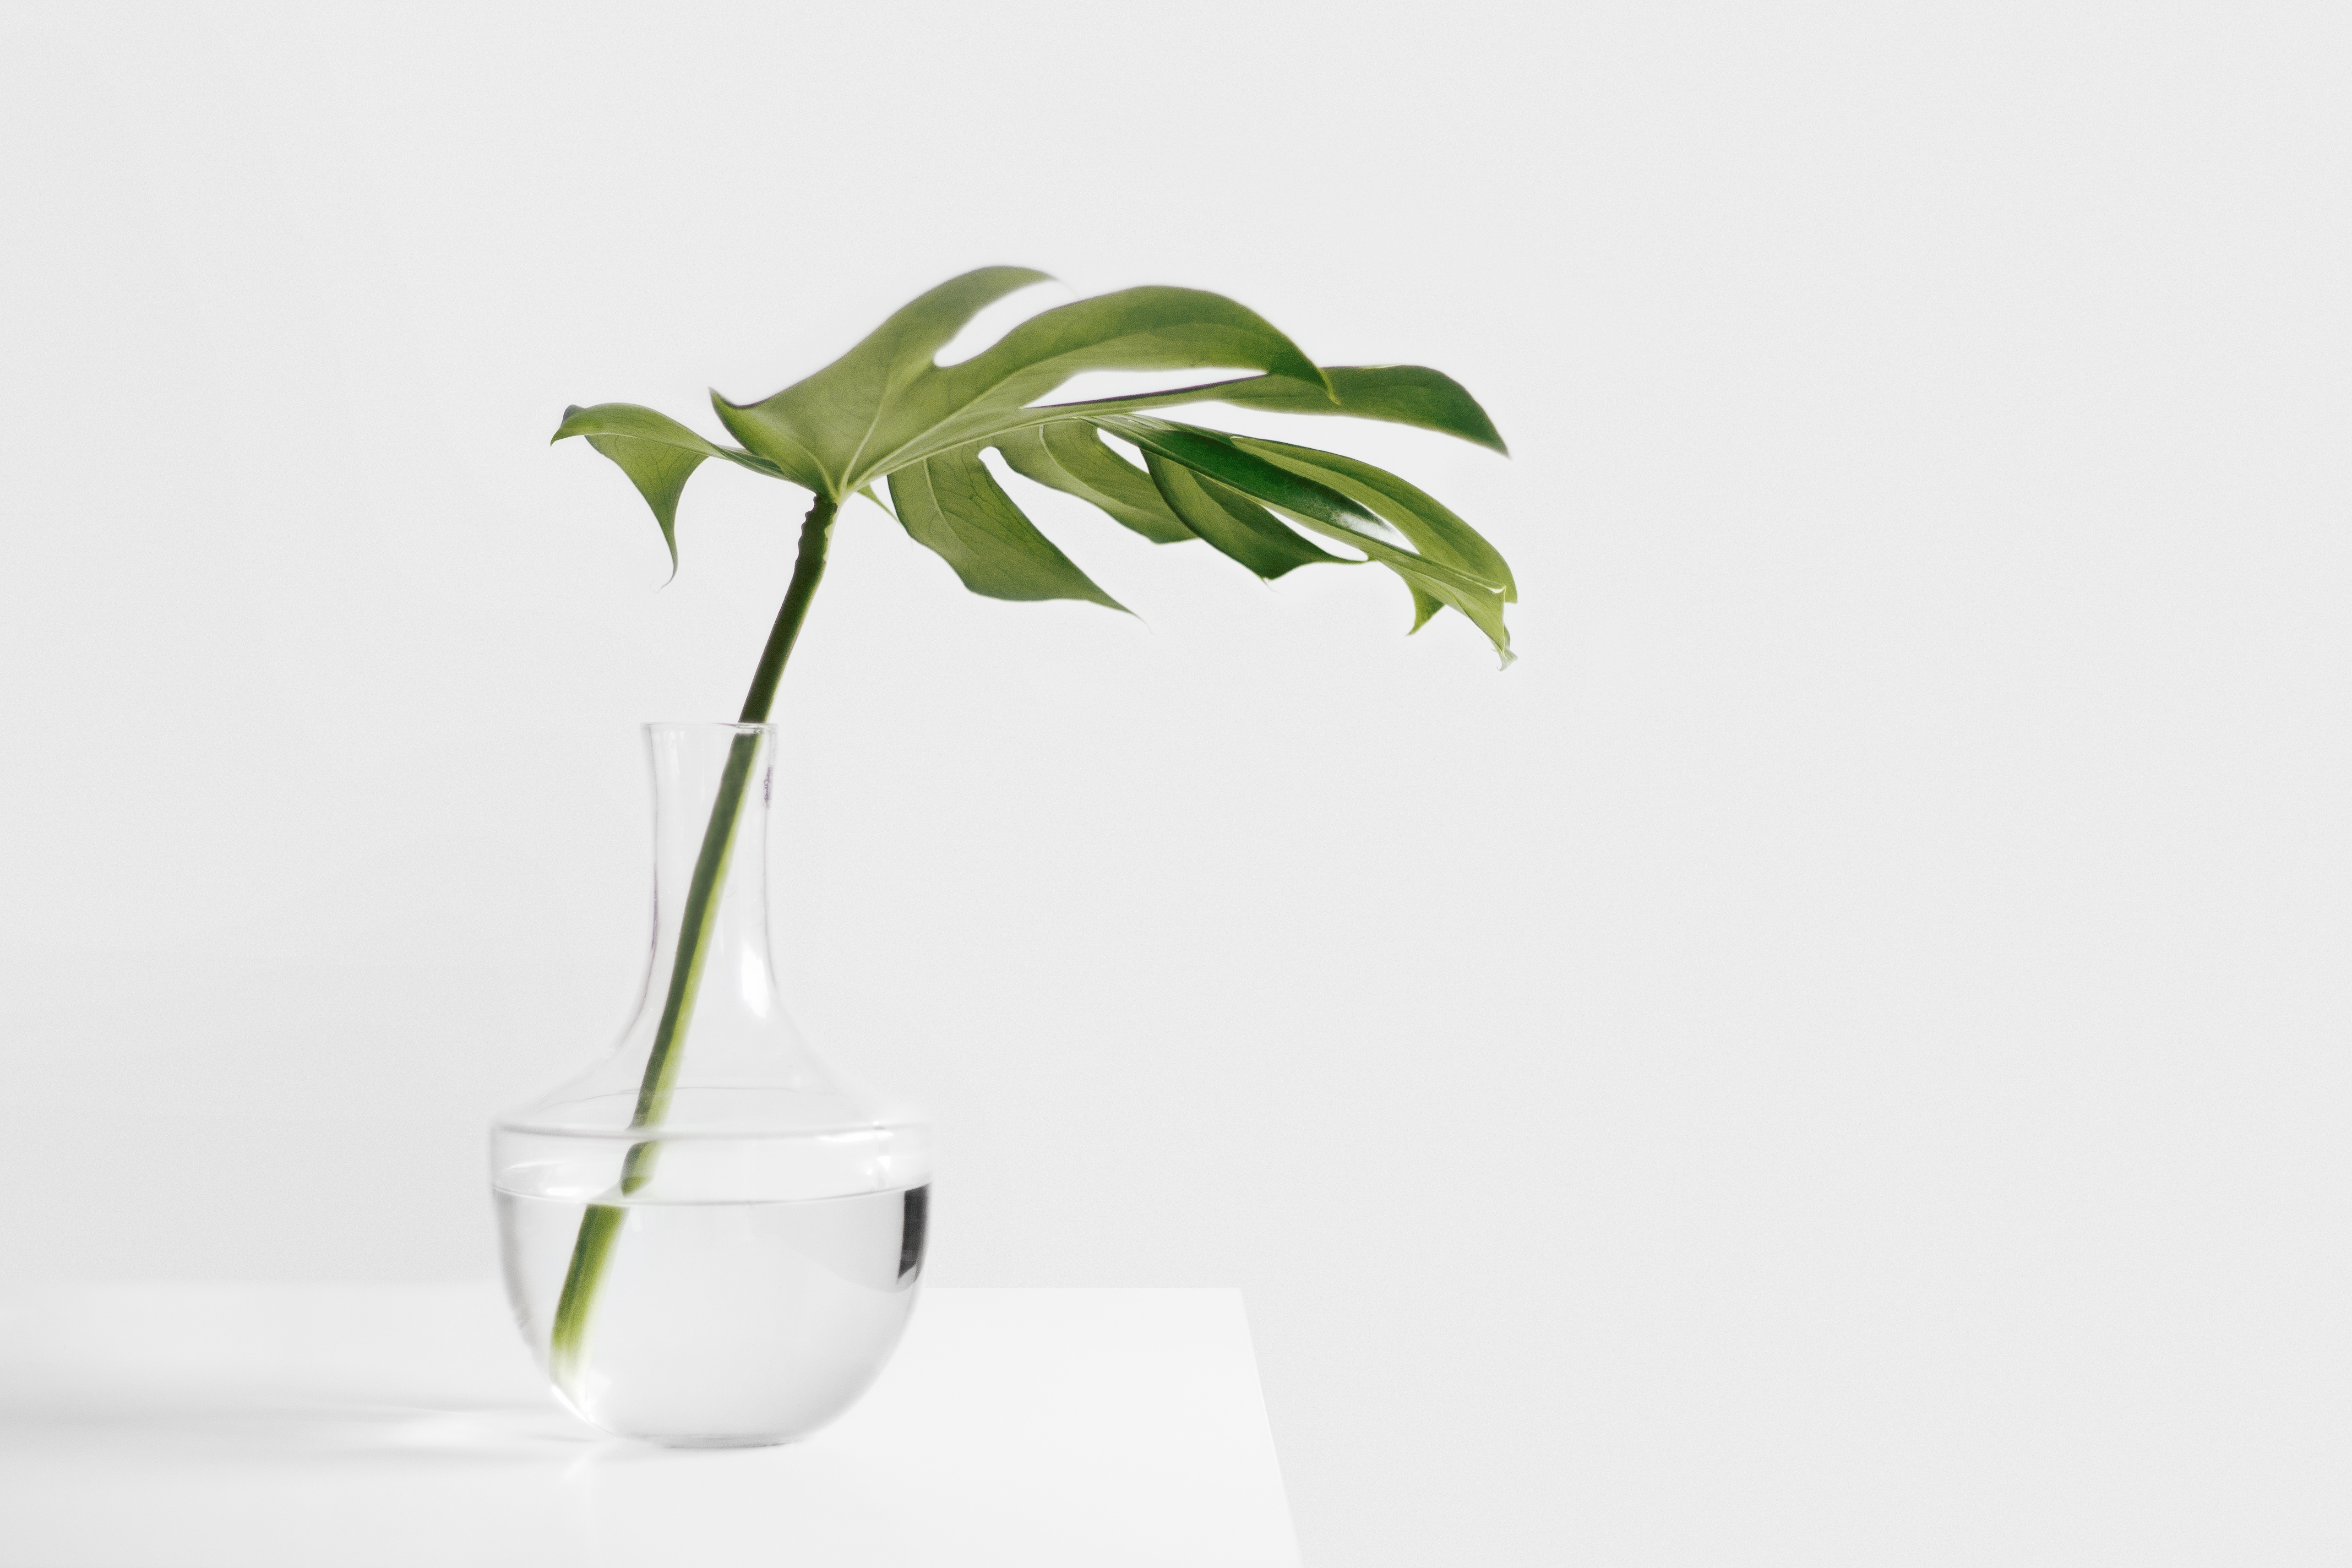
plant, white, leaf, flower, vase, green, produce, flowerpot